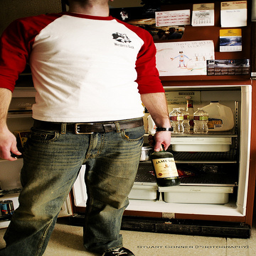
A man stands before an open refrigerator with a bottle of wine in hand.
The man stands holding a bottle near a small refrigerator.
A person stands cooly while holding a bottle of alcohol in his hand.
a man holding a bottle of wine in front of a little fridge
Man holding a wine bottle in front of an open fridge.